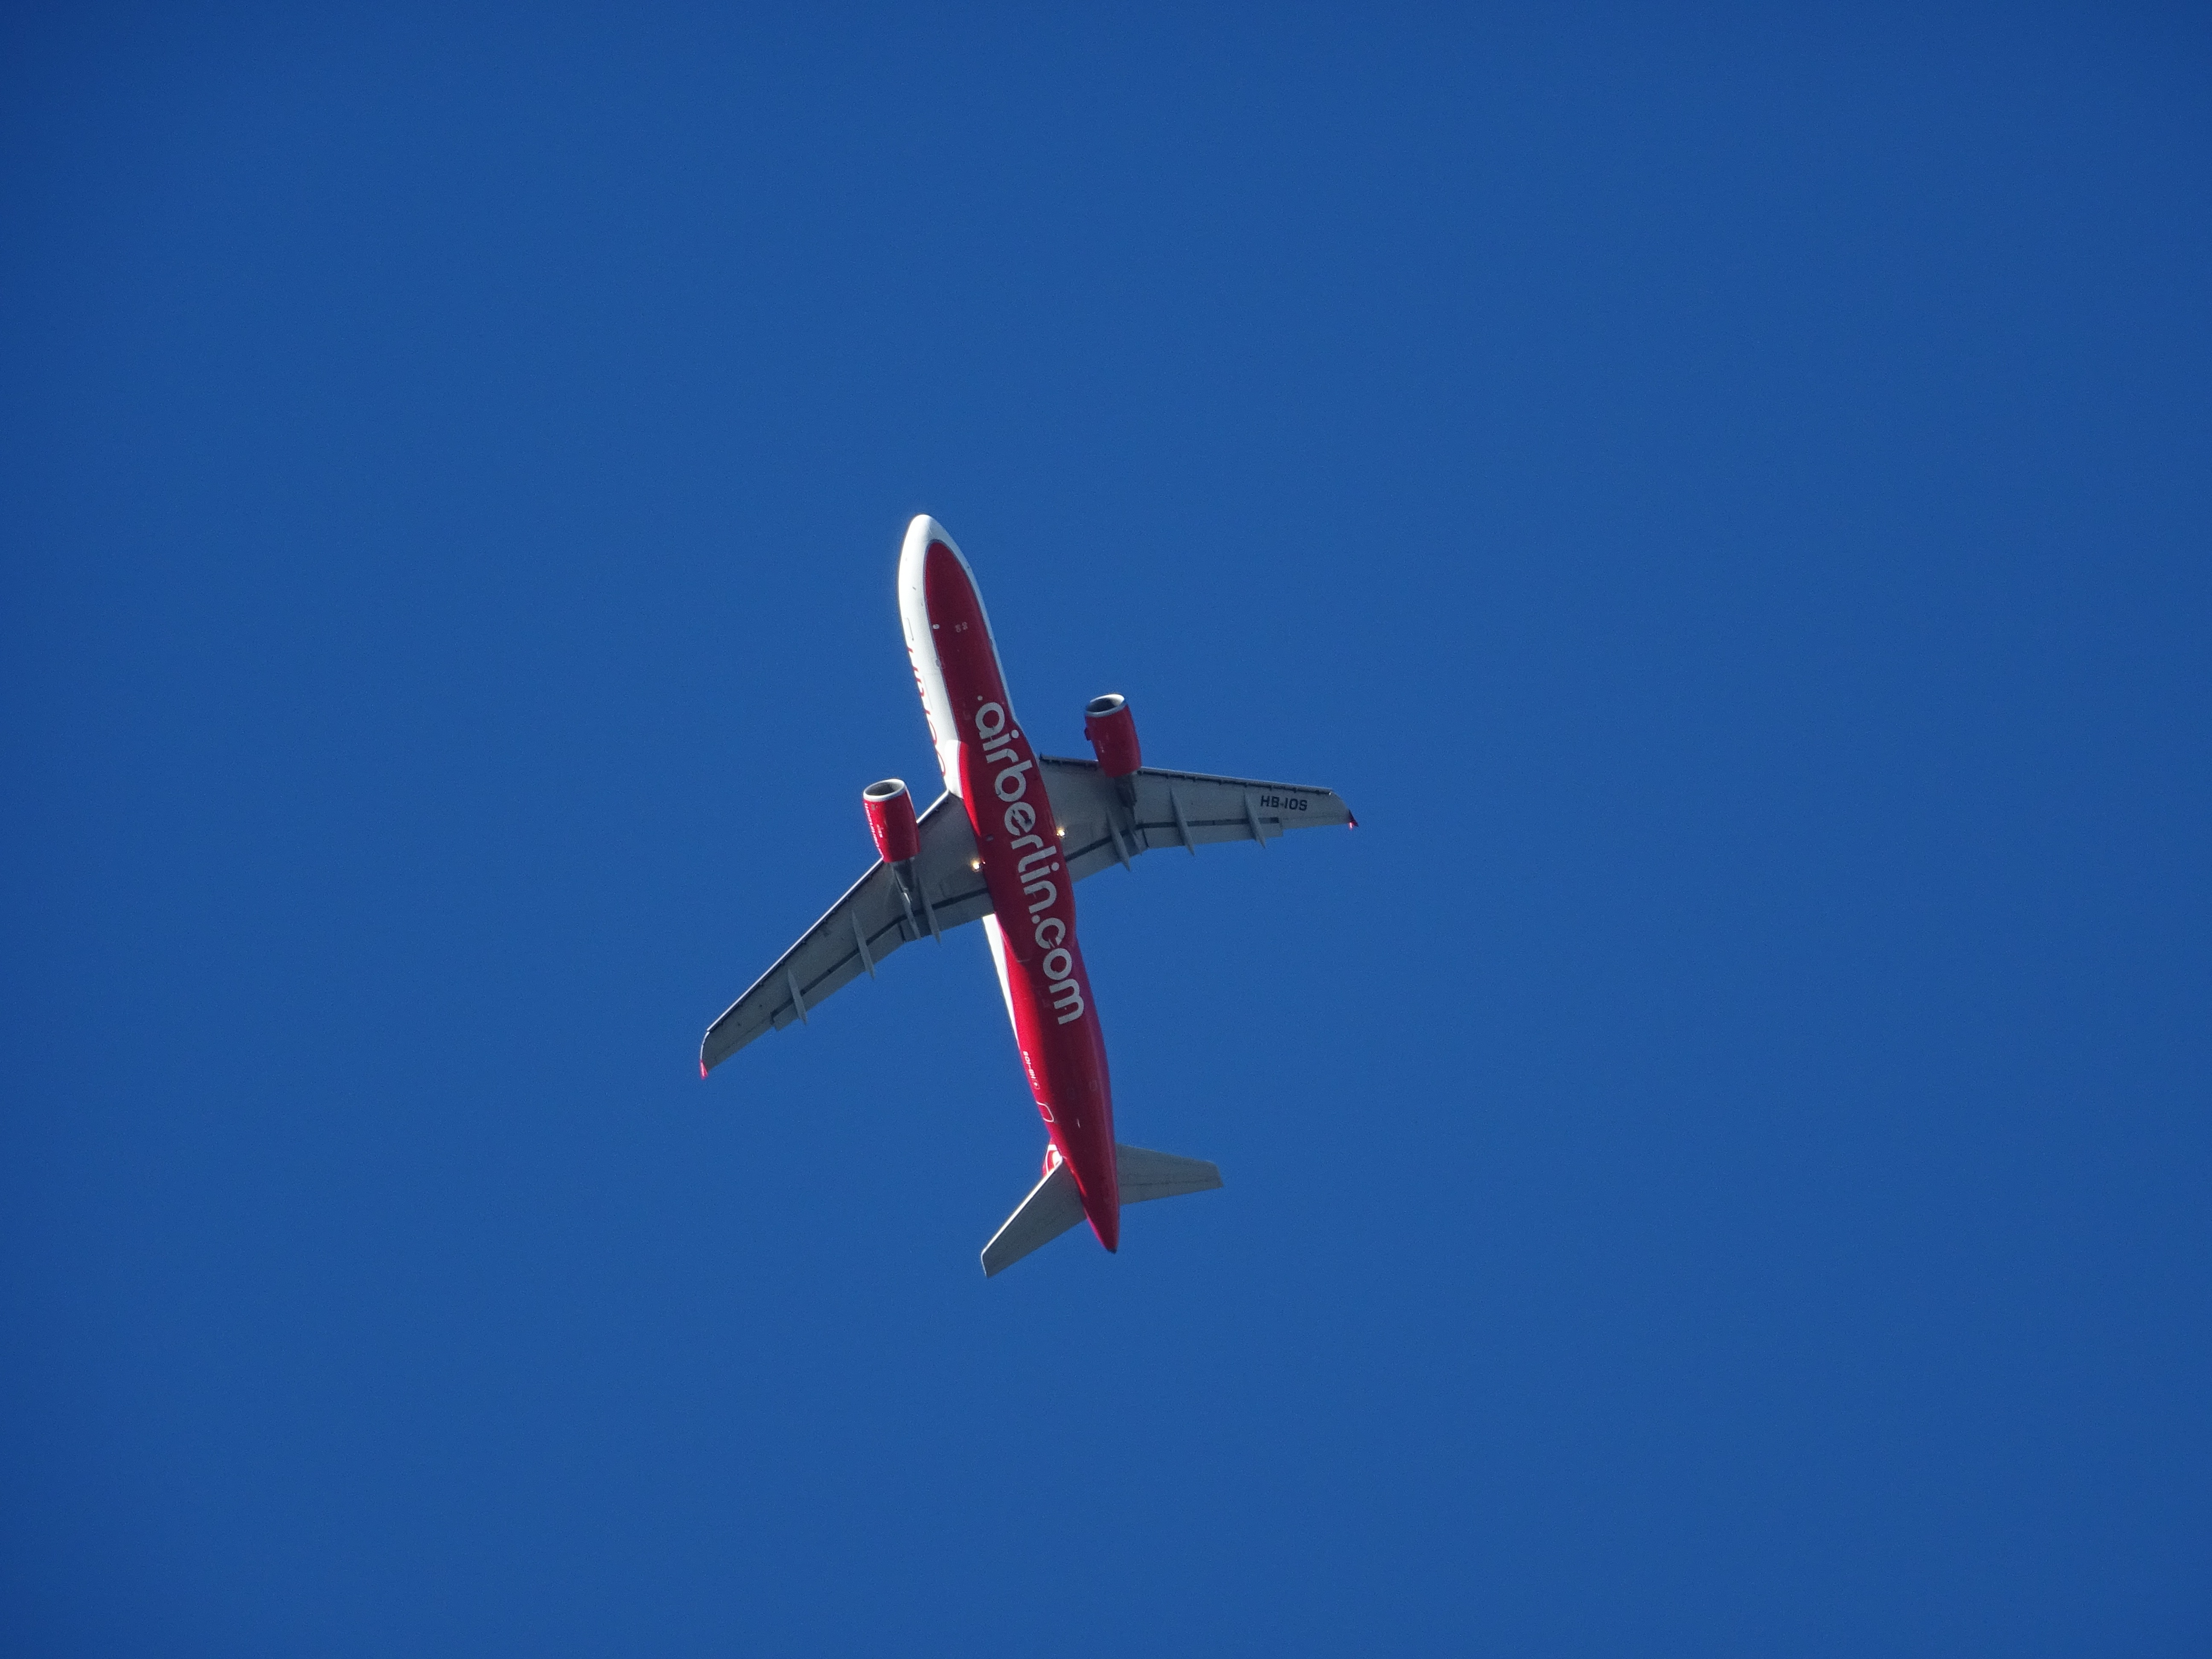
wing, sky, technology, fly, airplane, aircraft, vehicle, airline, aviation, flight, machine, blue, tourism, turbine, airliner, details, propeller, flyer, air traffic, passenger aircraft, airline travel, off on holiday, air show, air berlin, aerobatics, monoplane, atmosphere of earth, aircraft engine, general aviation